Marko Tomas

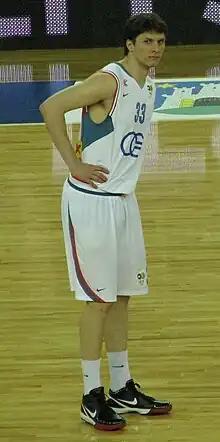
Tomas playing for Cibona in 2010

Marko Tomas (born 3 January 1985) is a retired Croatian professional basketball player. He represented the Croatian national basketball team internationally. Standing at , he played at the shooting guard and small forward positions.